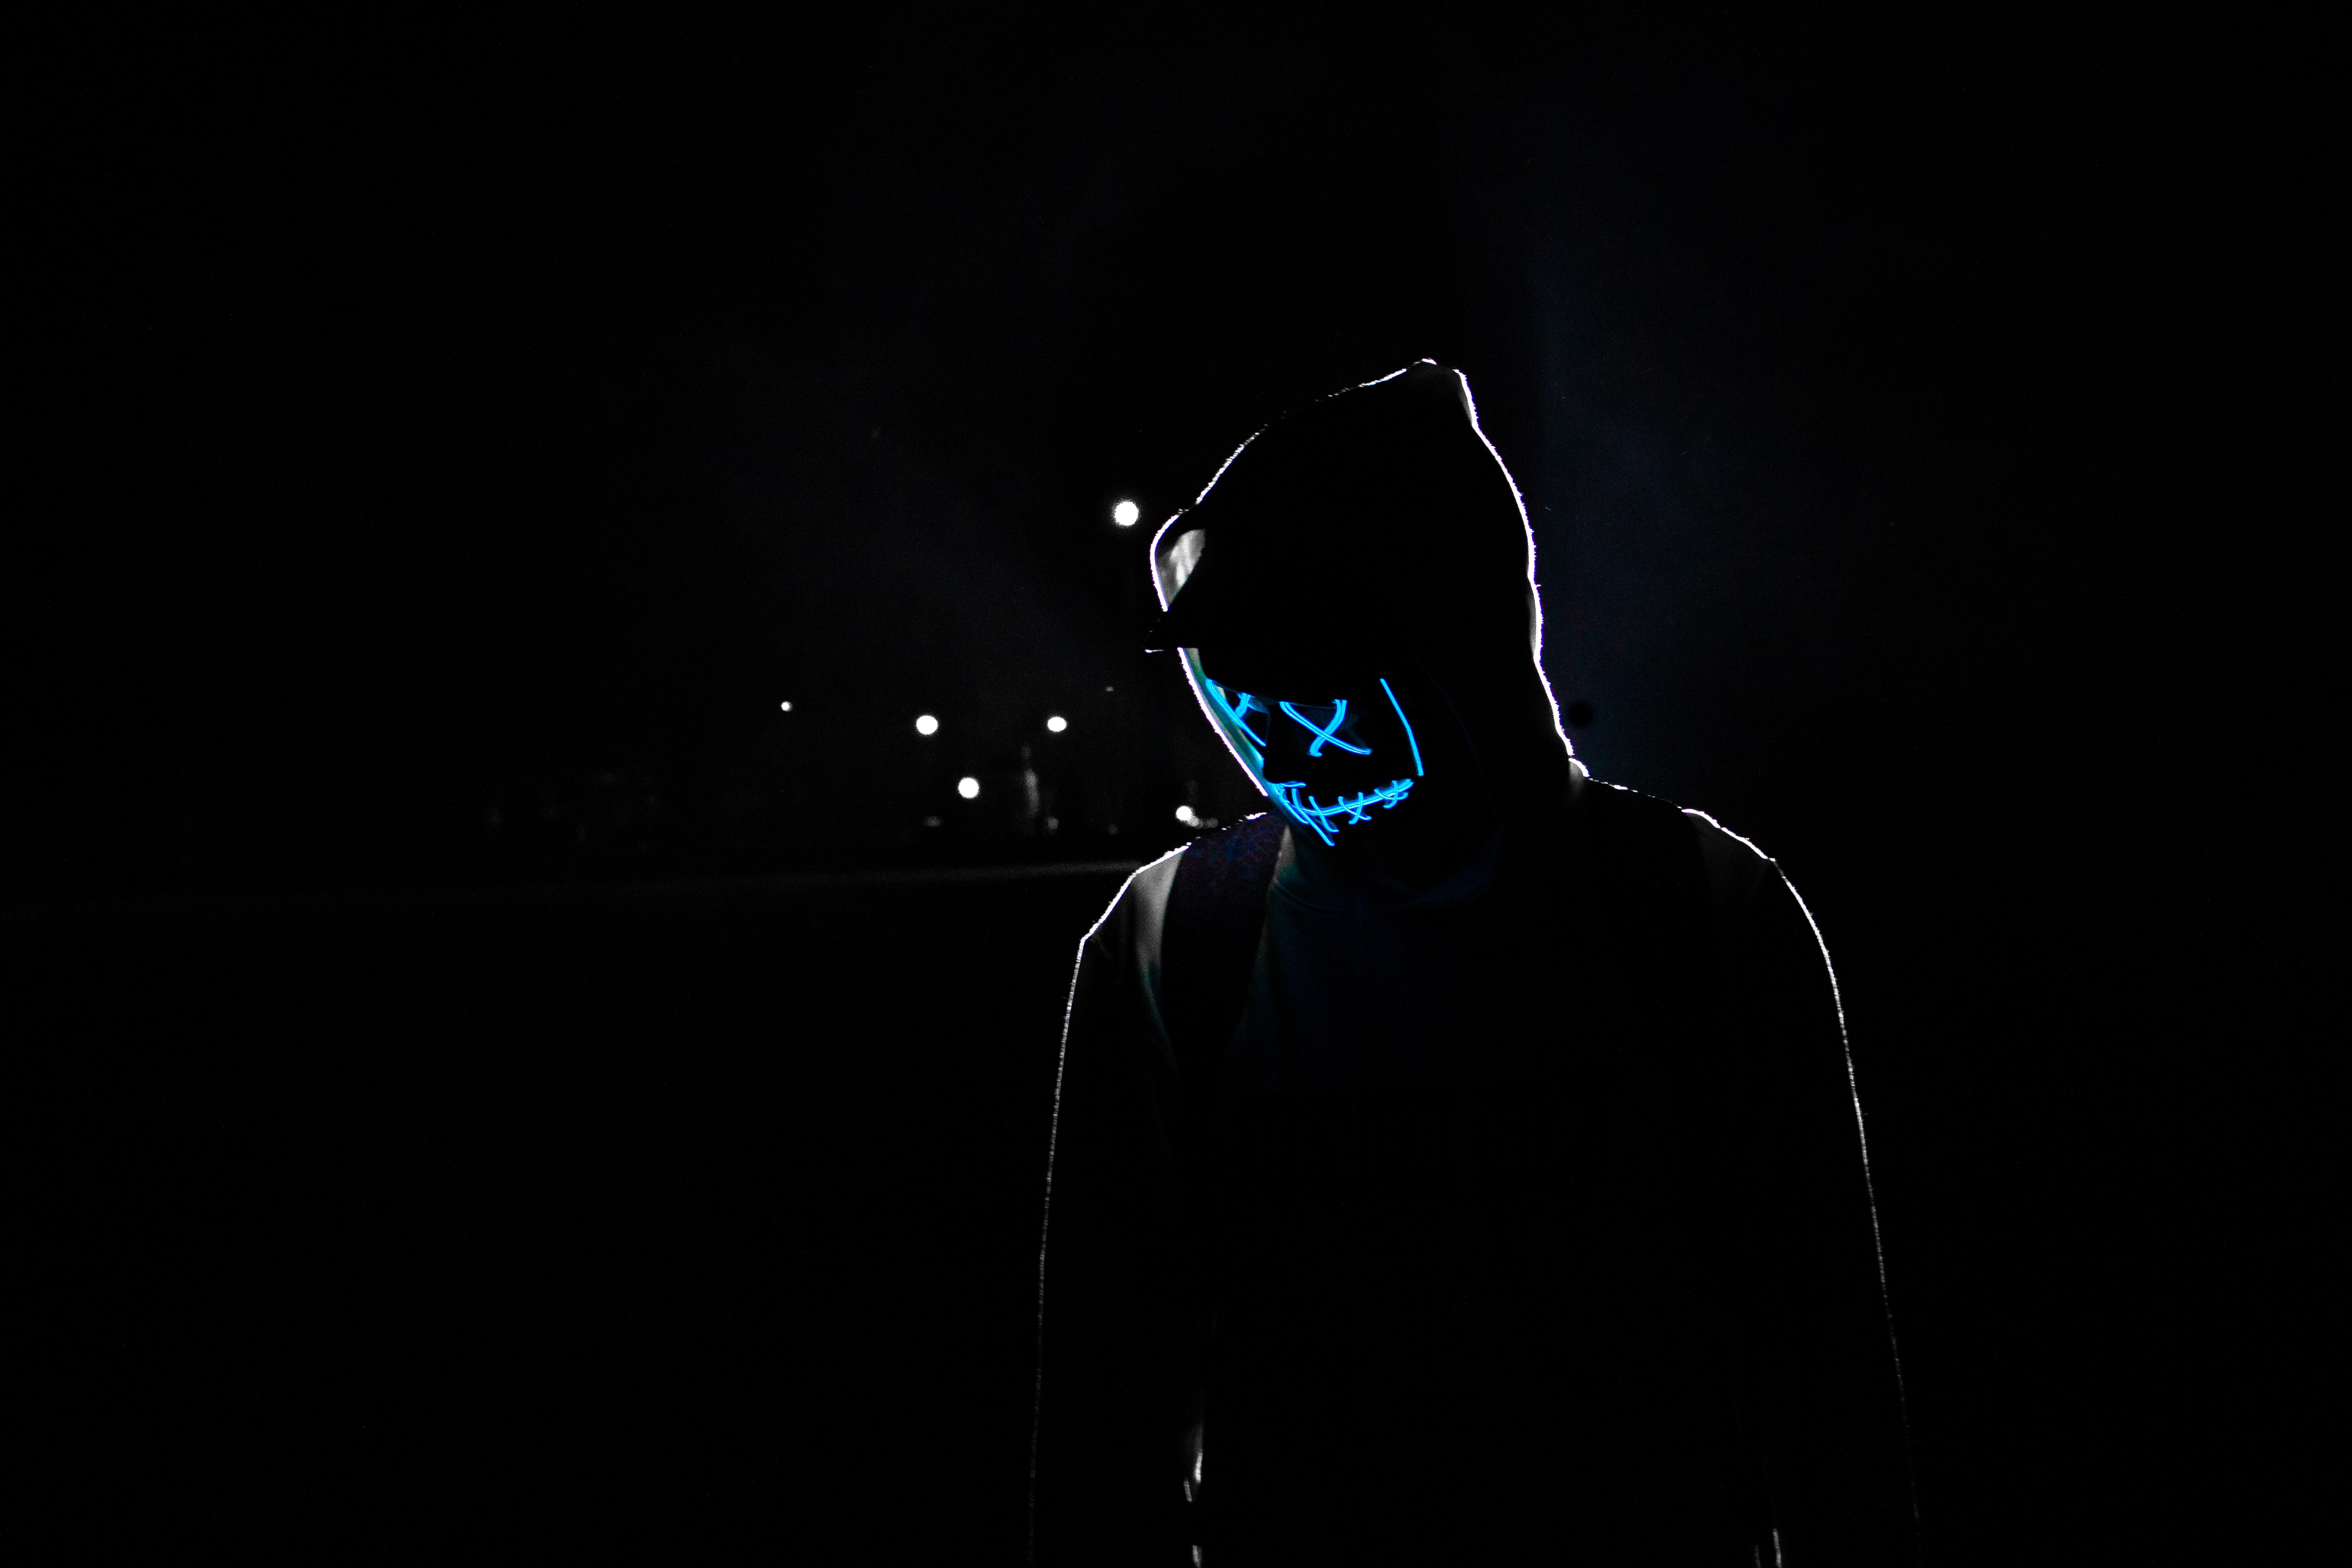
black, darkness, light, backlighting, black and white, photography, design, night, audio equipment, font, electronic device, space, illustration, monochrome, fictional character, graphic design, midnight, style